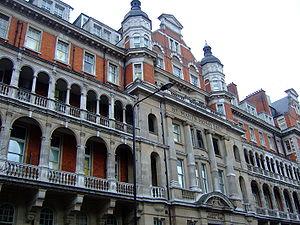
La facade de l'ancien bâtiment principal du St Mary's Hospital. Português: edifício do Hospital de St. Mary.
Le St Mary's Hospital est un important établissement de soins britannique, situé à Londres, dans le quartier de Paddington. Jusqu'au début du XXᵉ siècle, l'hôpital possède sa propre école de médecine, laquelle fusionne ensuite avec celle de l'Imperial College London. L'hôpital est aujourd'hui géré par l'Imperial College Healthcare NHS trust.